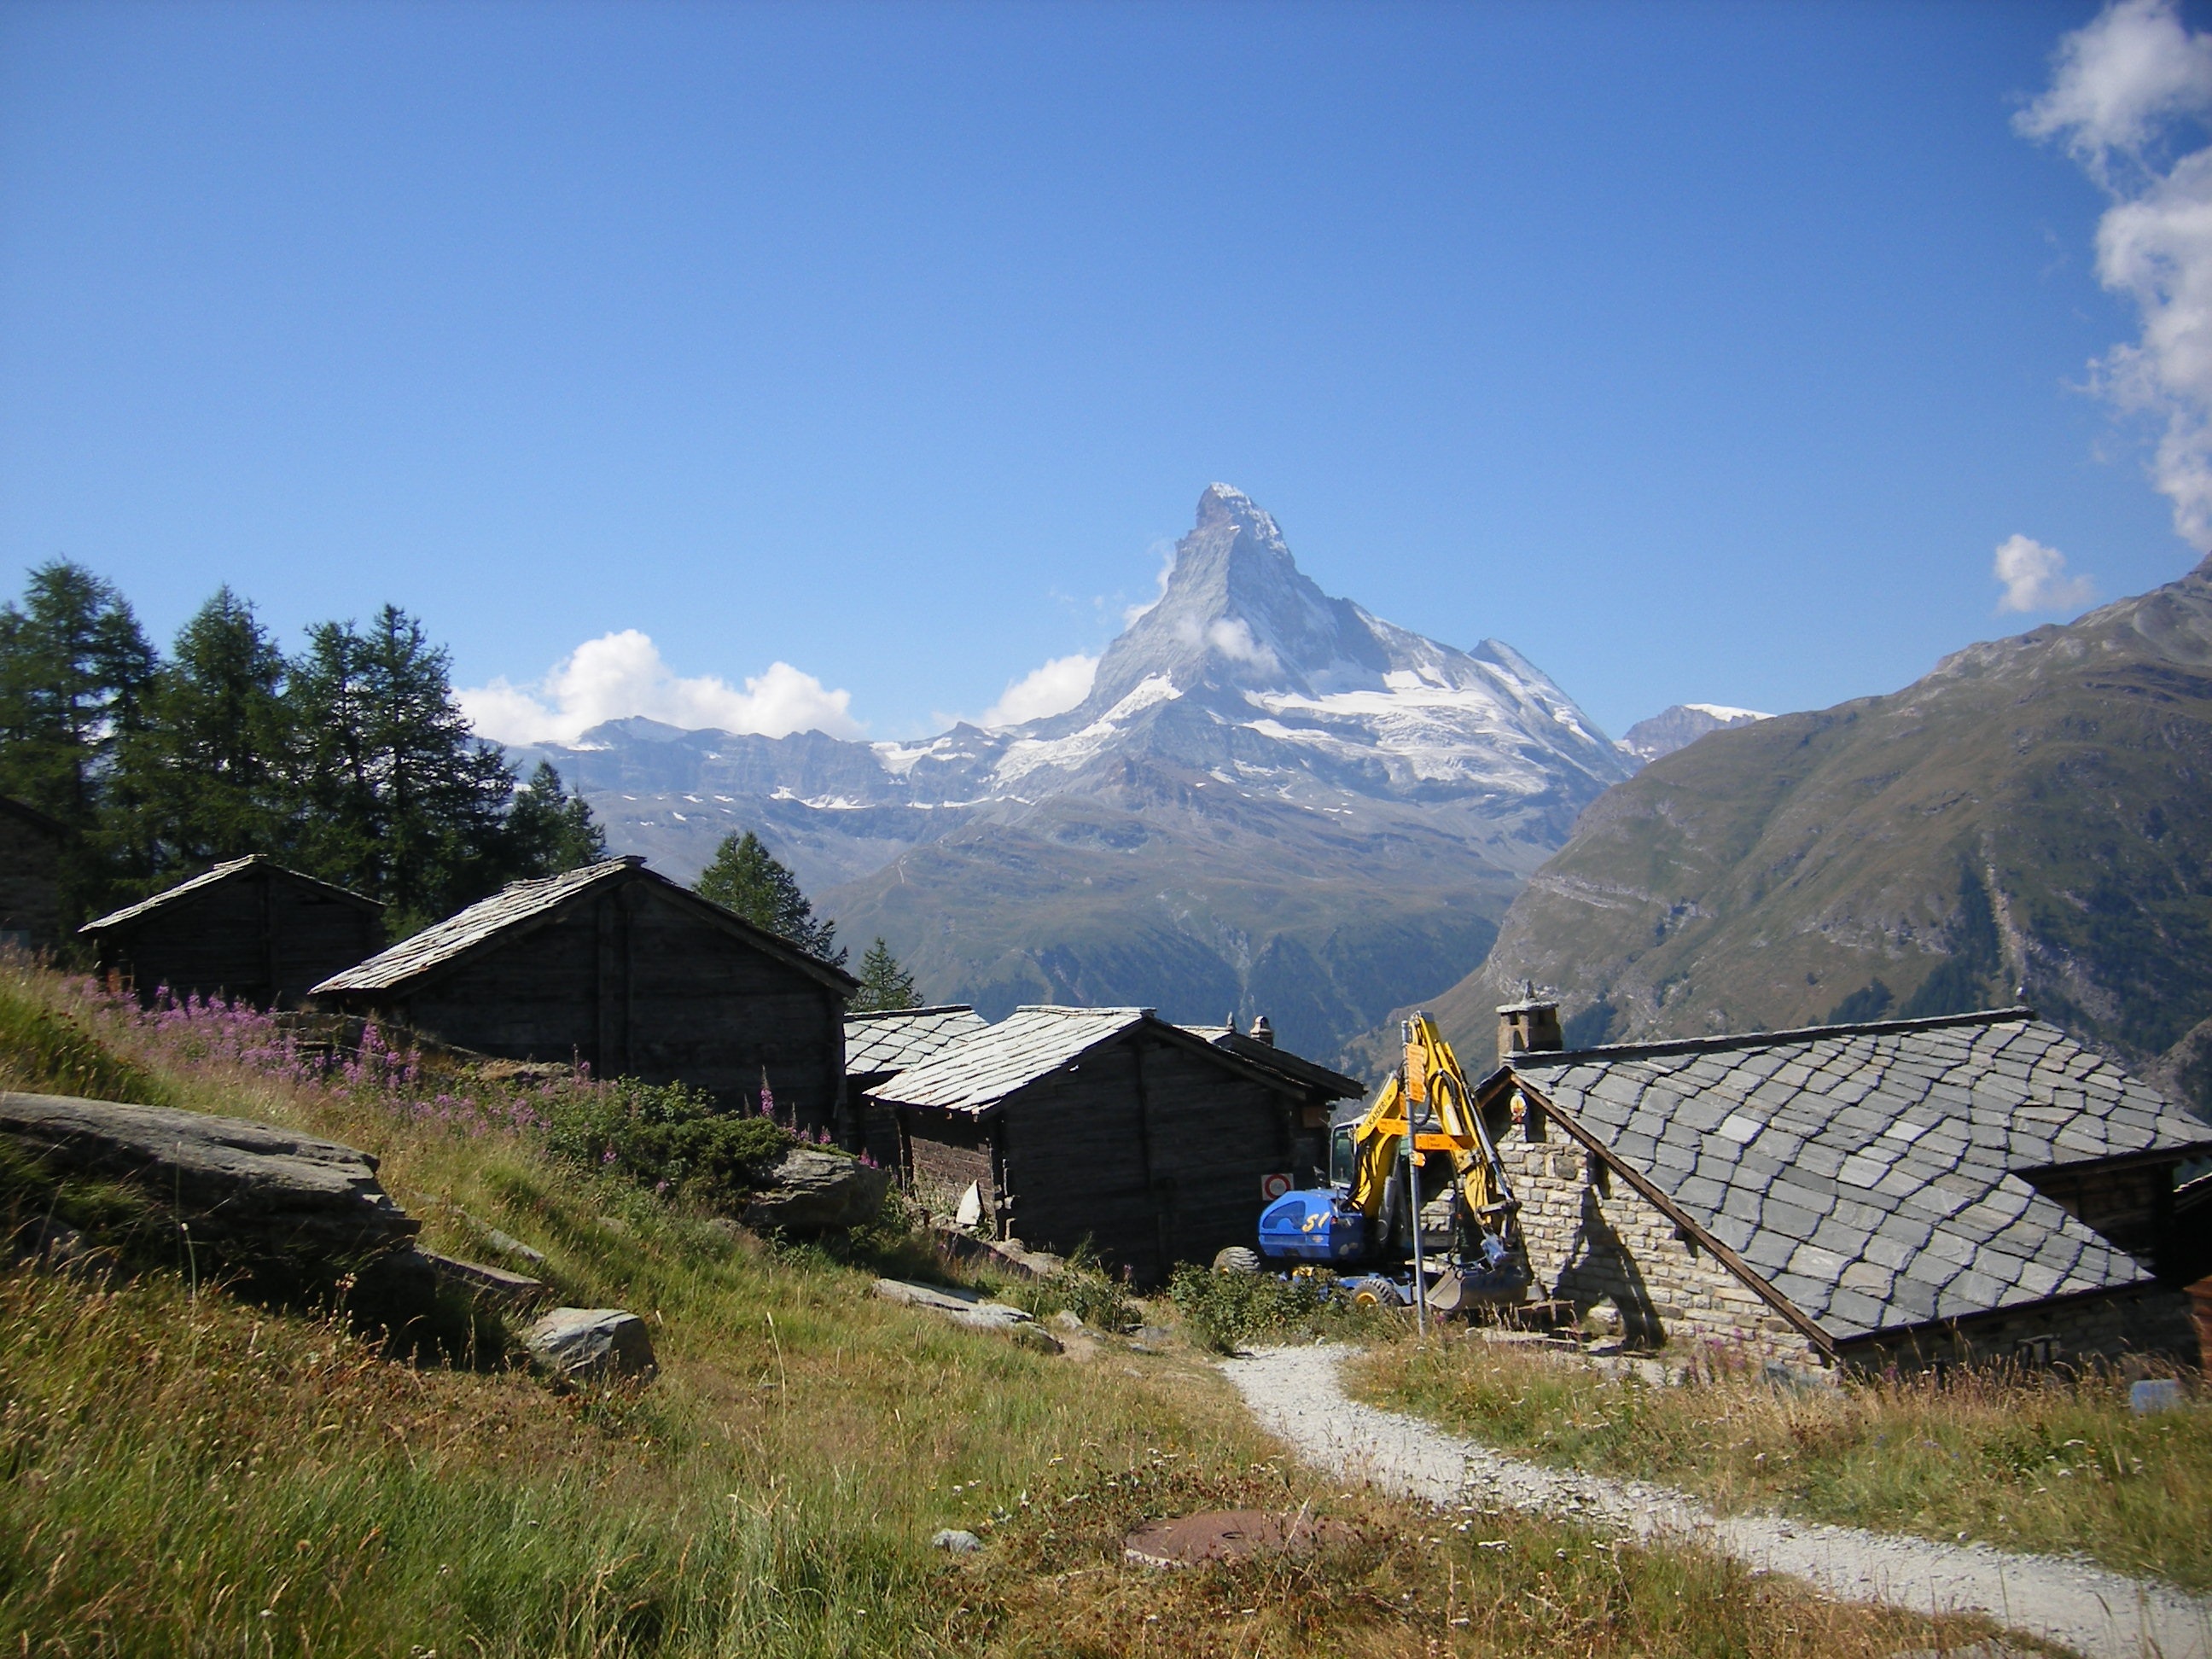
landscape, walking, mountain, hiking, meadow, hill, adventure, valley, mountain range, hut, village, highland, ridge, alps, backpacking, plateau, switzerland, rural area, mountain pass, zermatt, matterhorn, geographical feature, mountainous landforms